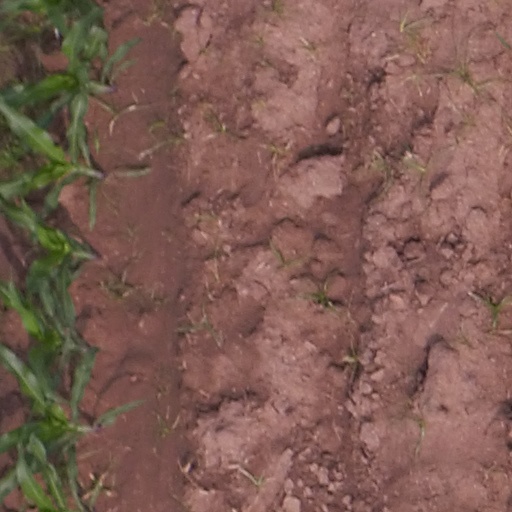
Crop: maize; corn